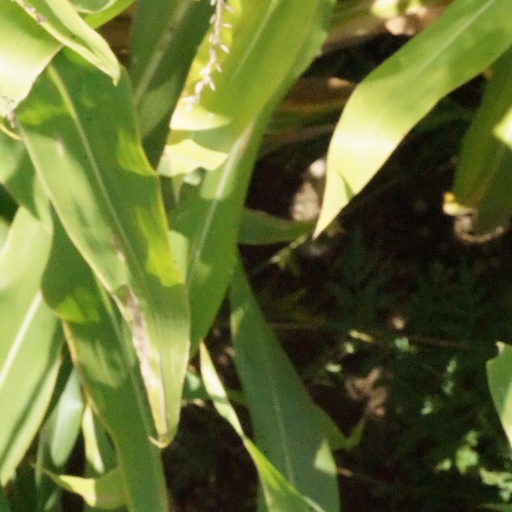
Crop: maize; corn